Paul Davis (Canadian politician)

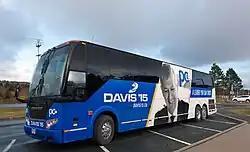
Davis 2015 PC Campaign Bus

When Davis took over the leadership of the Progressive Conservatives the party was significantly trailing the Liberals in public opinion polls. Support for the PC Party had eroded since 2012 and the Liberals saw a surge in support at the expense of both the Tories and the NDP throughout 2013. Just weeks before Davis won the leadership race a Corporate Research Associates (CRA) poll showed the Liberals had 32 point lead over the PC Party.